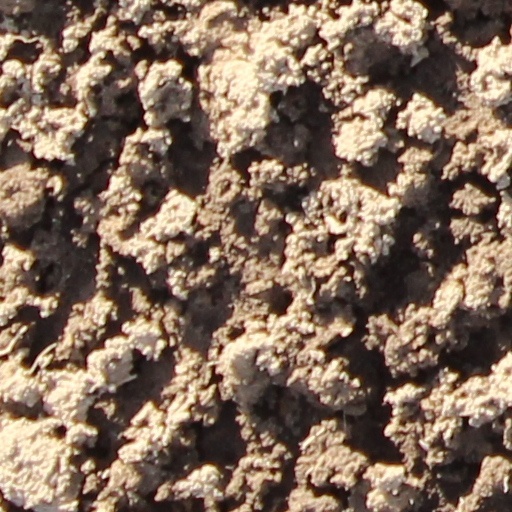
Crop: wheat